List of Doctors characters introduced in 2024

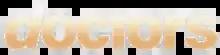
"Doctors" logo.

"Doctors" is a British medical soap opera which began broadcasting on BBC One on 26 March 2000. Set in the fictional West Midlands town of Letherbridge, the soap follows the lives of the staff and patients of the Mill Health Centre, a fictional NHS doctor's surgery, as well as its sister surgery, the University of Letherbridge Campus Surgery. Head of St. Phils' gynaelogical department Ed Jordan (David Bark-Jones) was the first to debut in the year. He was followed by Liv Morgan (Livvi Parsons) in February, a foster child that Rob Hollins (Chris Walker) cares for. Joanna Bending then joined as doctor Michelle Walton in March, followed by temporary receptionist Paige Popplewell joining later that month. In June, Alex Avery joined as doctor Graham Elton. September then saw the arrival of Scarlett Kiernan's (Kia Pegg) housemate, Holly Lewin (Jessica Chisnall). Additionally, multiple other characters appear throughout the year. This was the final year that "Doctors" aired on television.